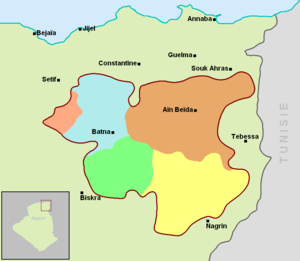
Le chaoui est une langue afro-asiatique, de la famille des langues amazighes, parlée en Algérie par les Chaouis habitant les Aurès et régions attenantes, notamment sa cousine proche la région du Ouarsenis.
Les langues zénètes forment un sous-groupe des langues berbères du Nord. Elles comptent de 4 à 6 millions de locuteurs dispersés sur un espace étendu et constitué de plusieurs fragments, enclavés dans des aires arabophones à travers le Maghreb. Les Zénètes sont l'un des trois grands groupes berbères peuplant historiquement le Maghreb avec les Sanhadja et les Masmouda.